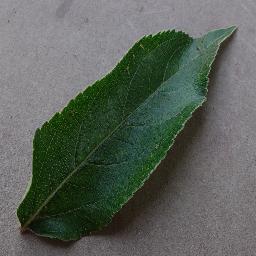
Label: Apple___healthy